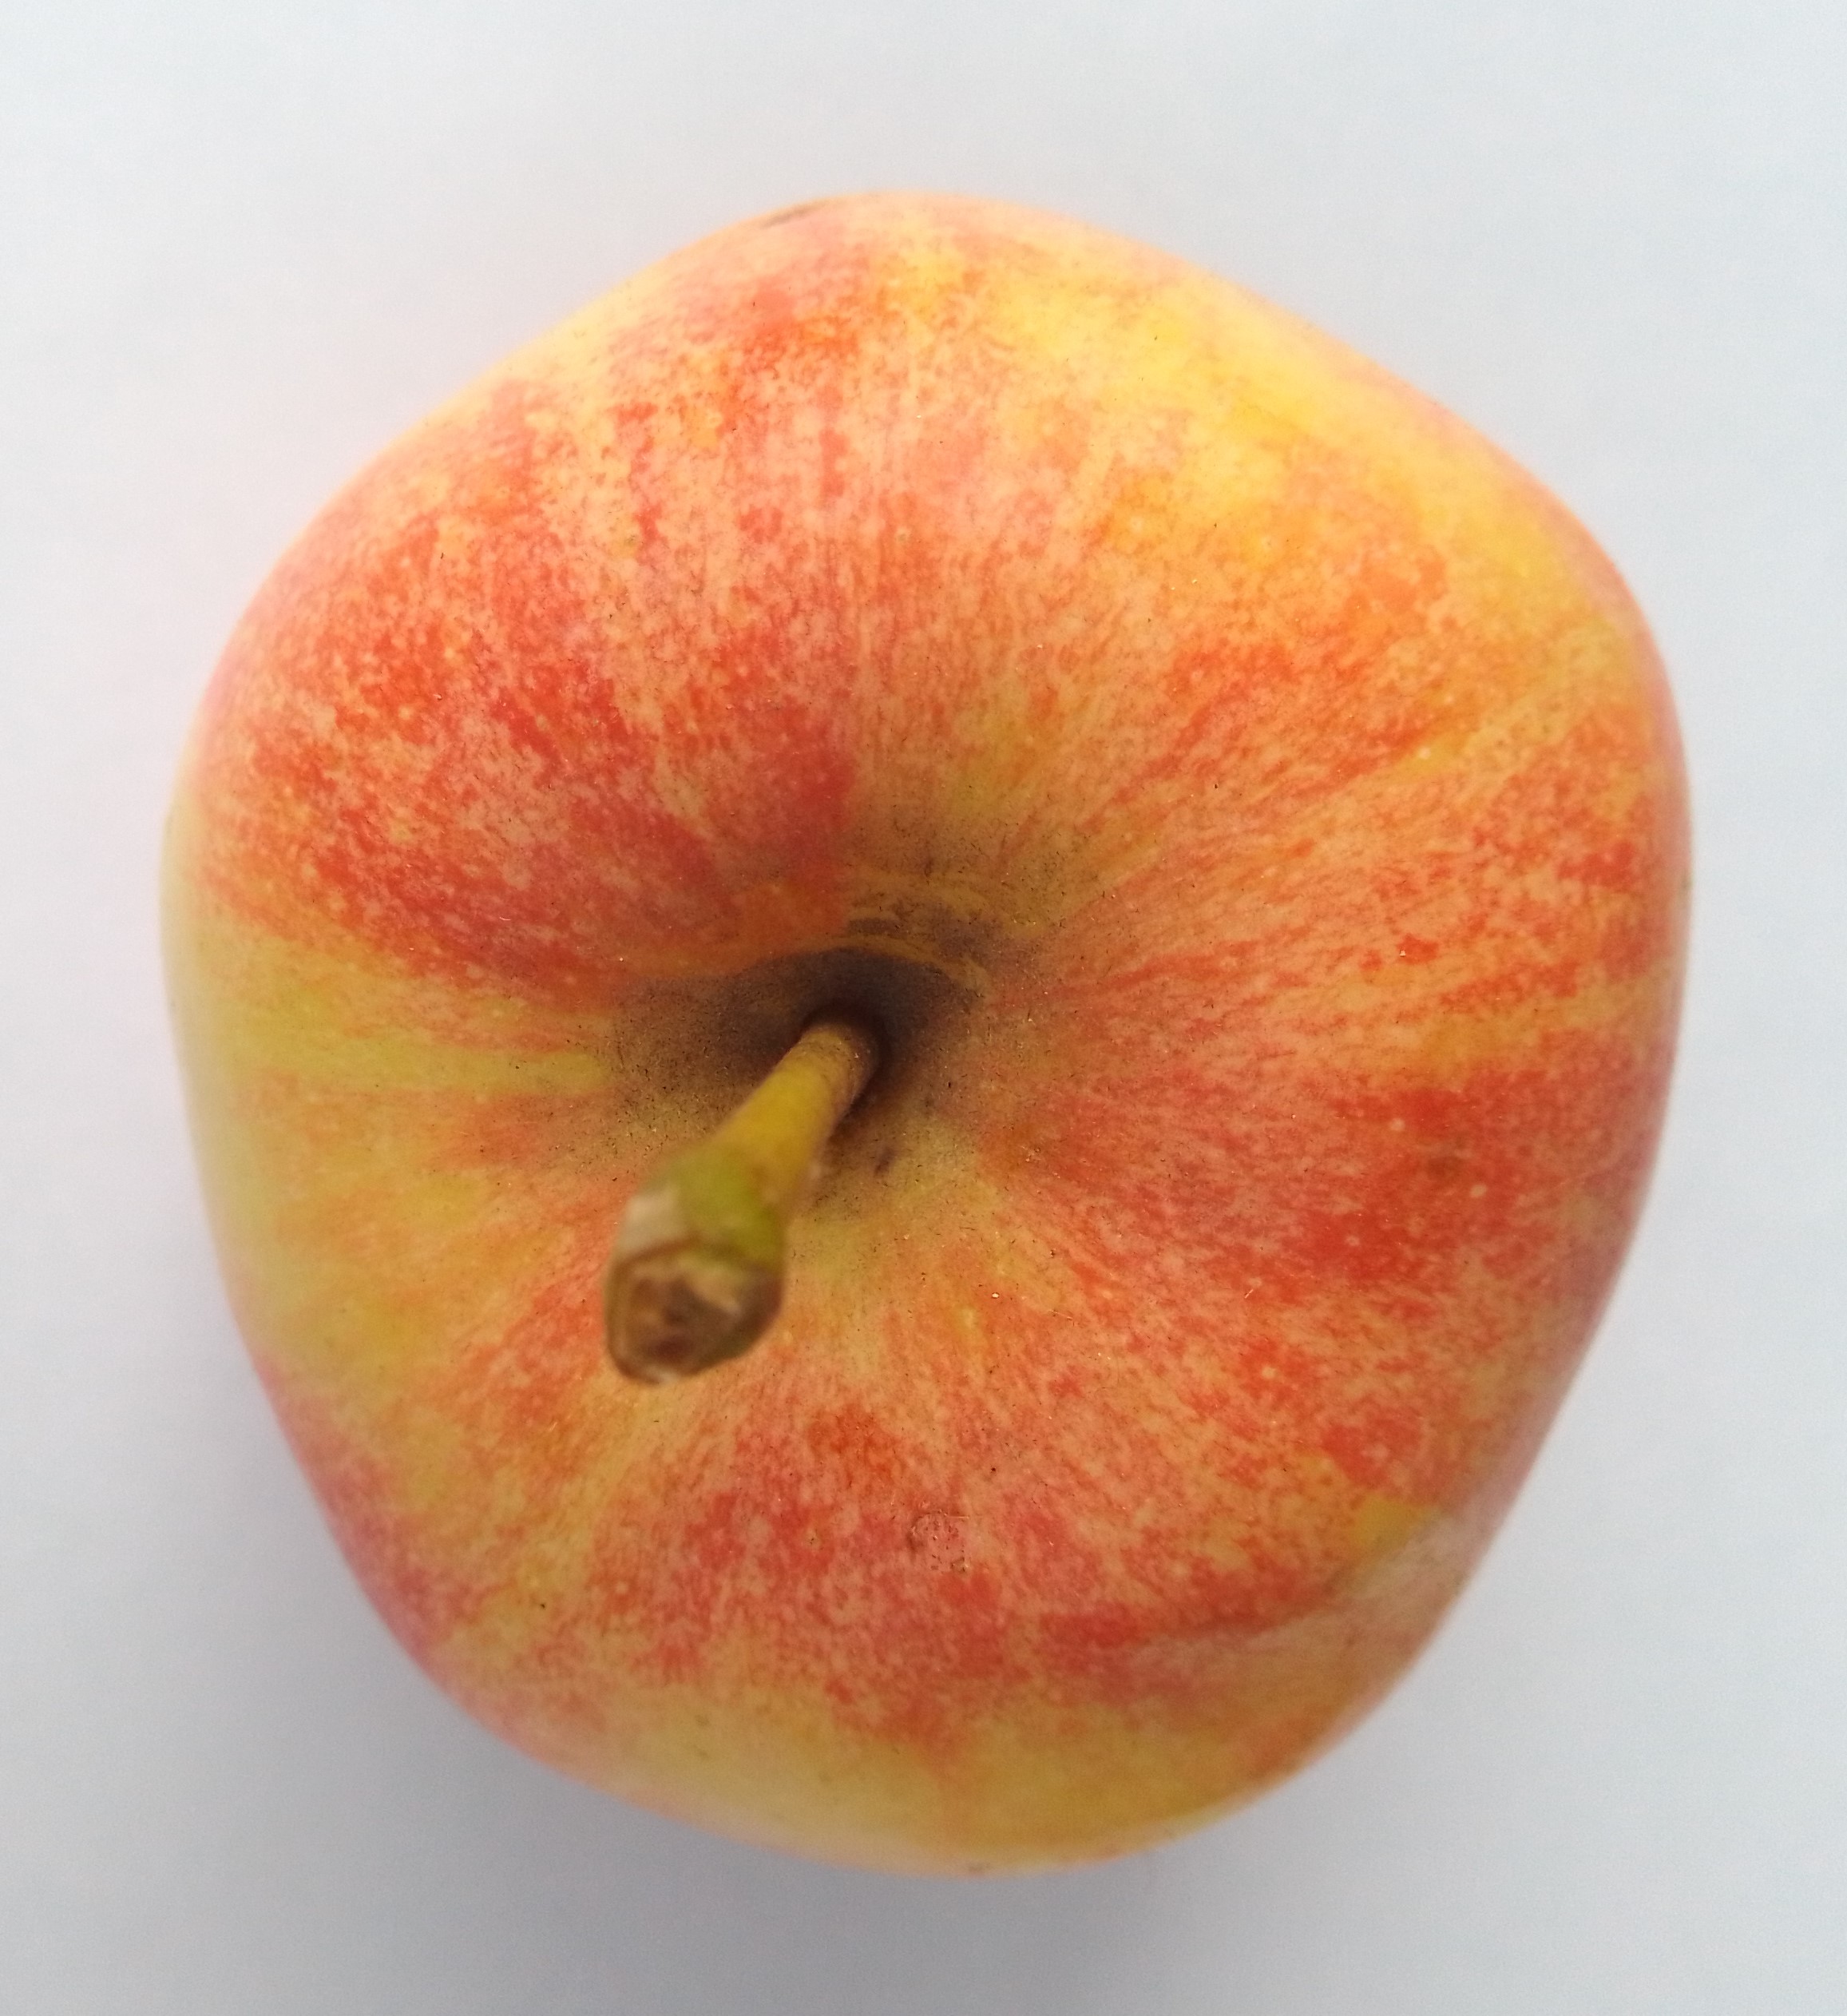
Fruit: apple
Condition: fresh